Clay Stone Briggs

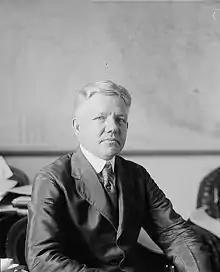
Briggs in 1921

Clay Stone Briggs (January 8, 1876 – April 29, 1933) was a Democratic member of the United States House of Representatives from 1919 through his death in 1933.